Mga Basang Sisiw

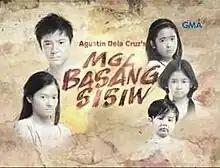
Title card

( / international title: "Lost Children") is a 2013 Philippine television drama series broadcast by GMA Network. The series is based on a 1981 Philippine film of the same title. Directed by Ricky Davao, it stars Renz Valerio, Bianca Umali, Kimberly Faye, Hershey Garcia and Miko Zarsadias. It premiered on June 3, 2013, on the network's Afternoon Prime line up. The series concluded on November 1, 2013, with a total of 110 episodes.